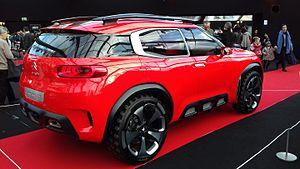
Citroën Aircross au Festival automobile international 2017
Aircross est un terme qui dans la gamme Citroën désigne les SUV.